Answer in natural language. Considering the relative positions, is wall paint (marked B) above or below floating black countertop island (marked A)? Choose between the following options: below or above
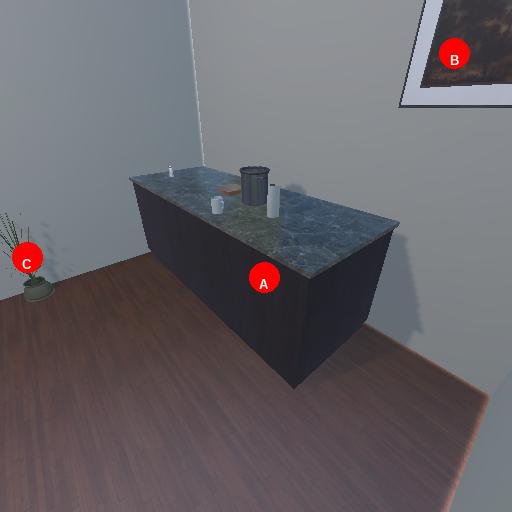
<answer>below</answer>